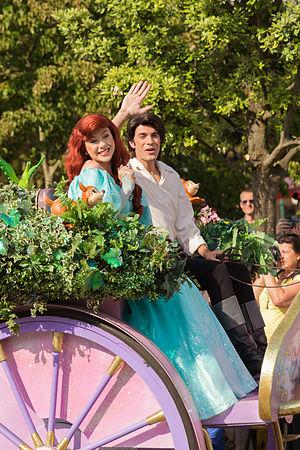
Ariel et son prince dans La Petite Sirène lors de la Disney Magic On Parade à Disneyland Paris.
La Petite Sirène 2 : Retour à l'océan ou La Petite Sirène 2 : Retour à la mer au Québec, est le 67ᵉ long-métrage d'animation des studios Disney. Sorti directement en vidéo en 2000, il est la suite de La Petite Sirène, inspirée du conte éponyme de Hans Christian Andersen.